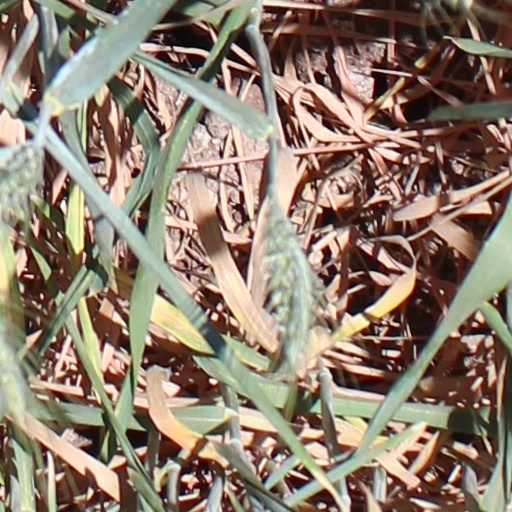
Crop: wheat